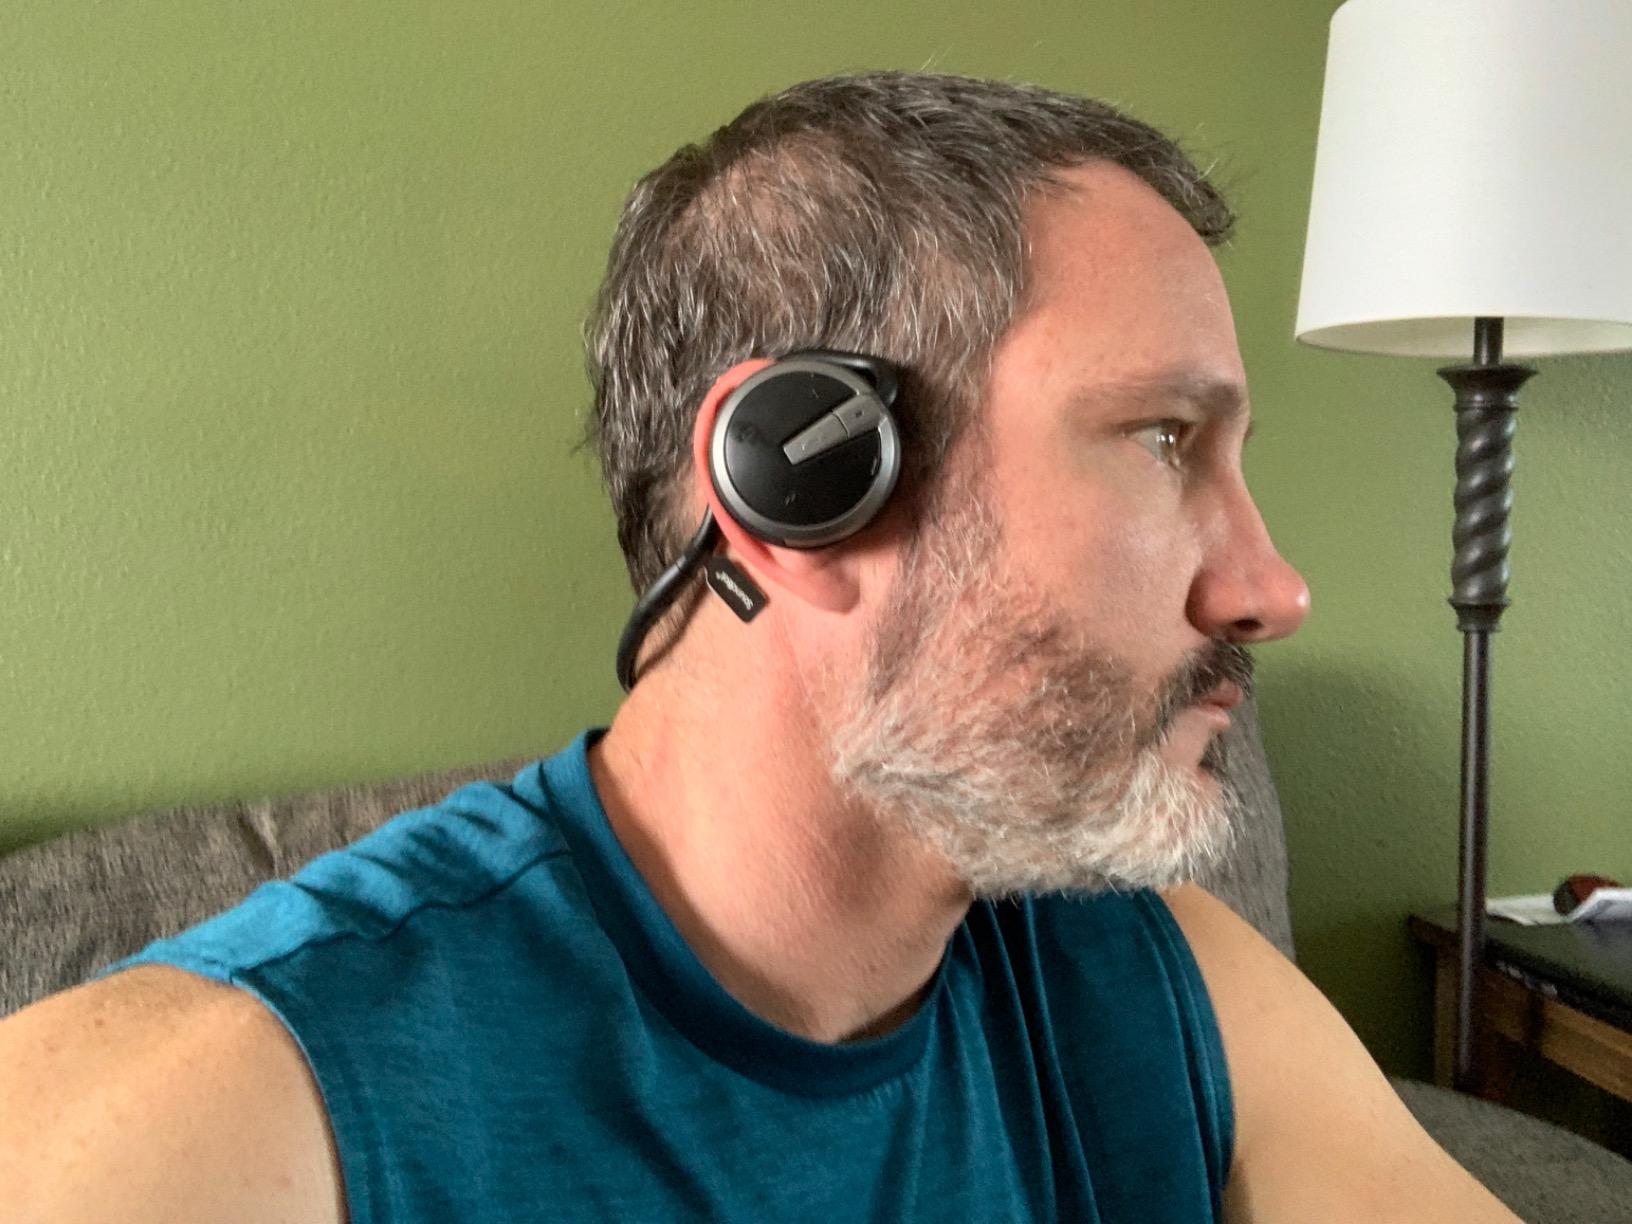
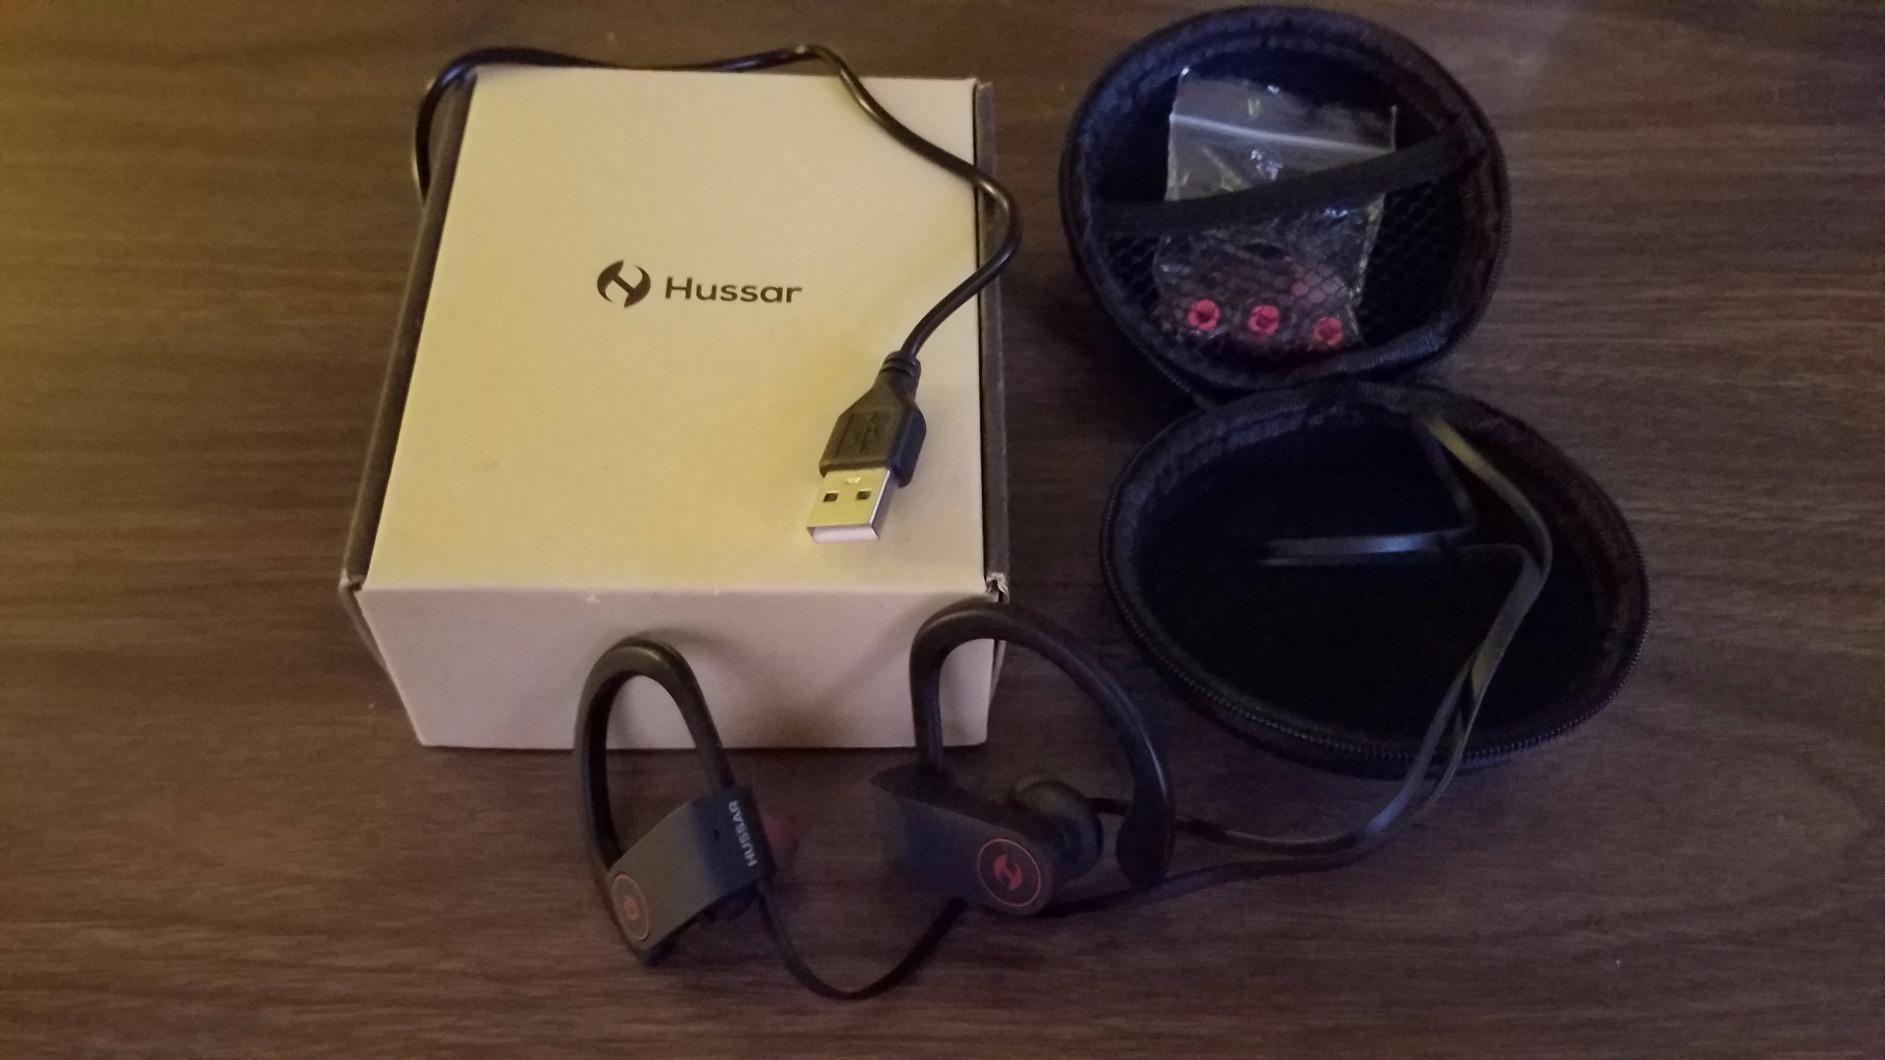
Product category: headphones
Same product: no